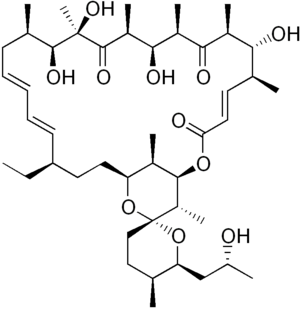
L'oligomycine est un antibiotique de la famille des macrolides introduit par Lardy, Johnson et Mcmurray. L'oligomycines A et C est produite par les bactéries du genre Streptomyces : Streptomyces diastatochromogenes, S. libani et S. avermitilis. Elle est utilisée en pharmacie comme antibiotiques [ref].